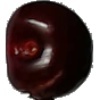
Label: cherry